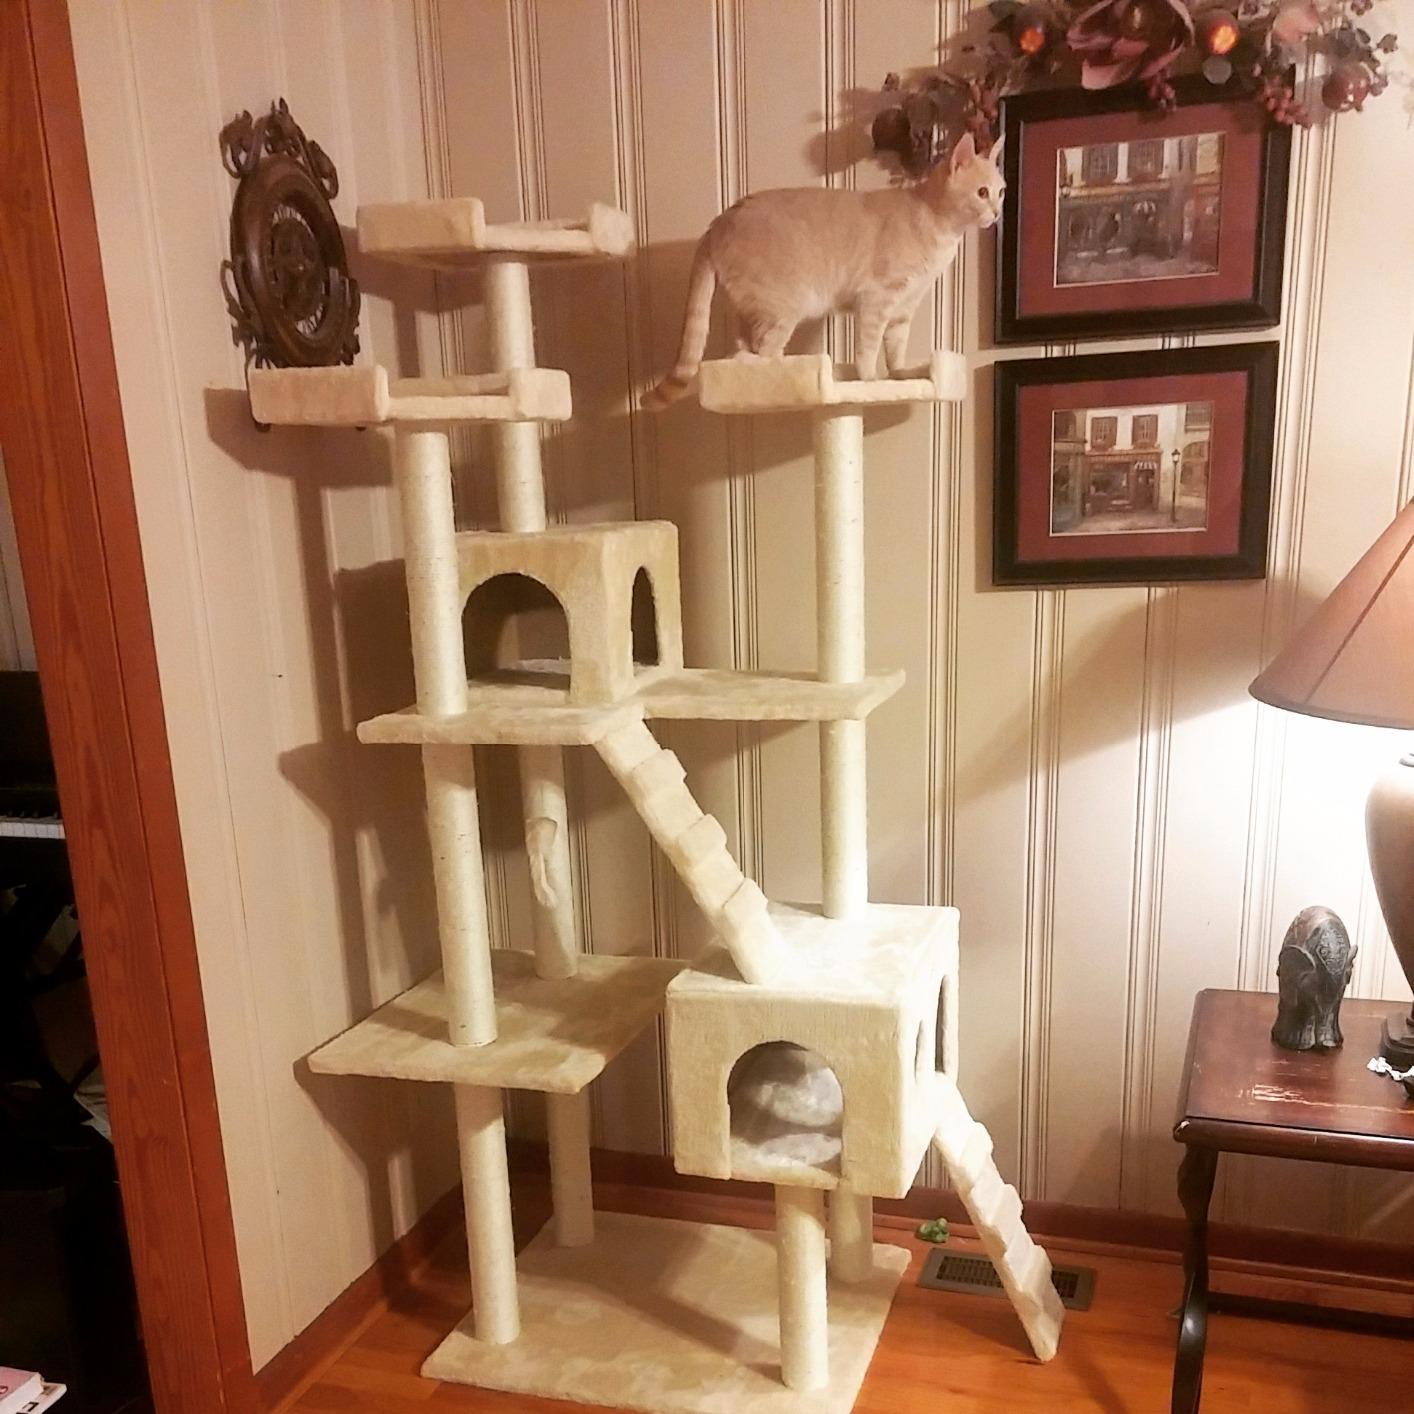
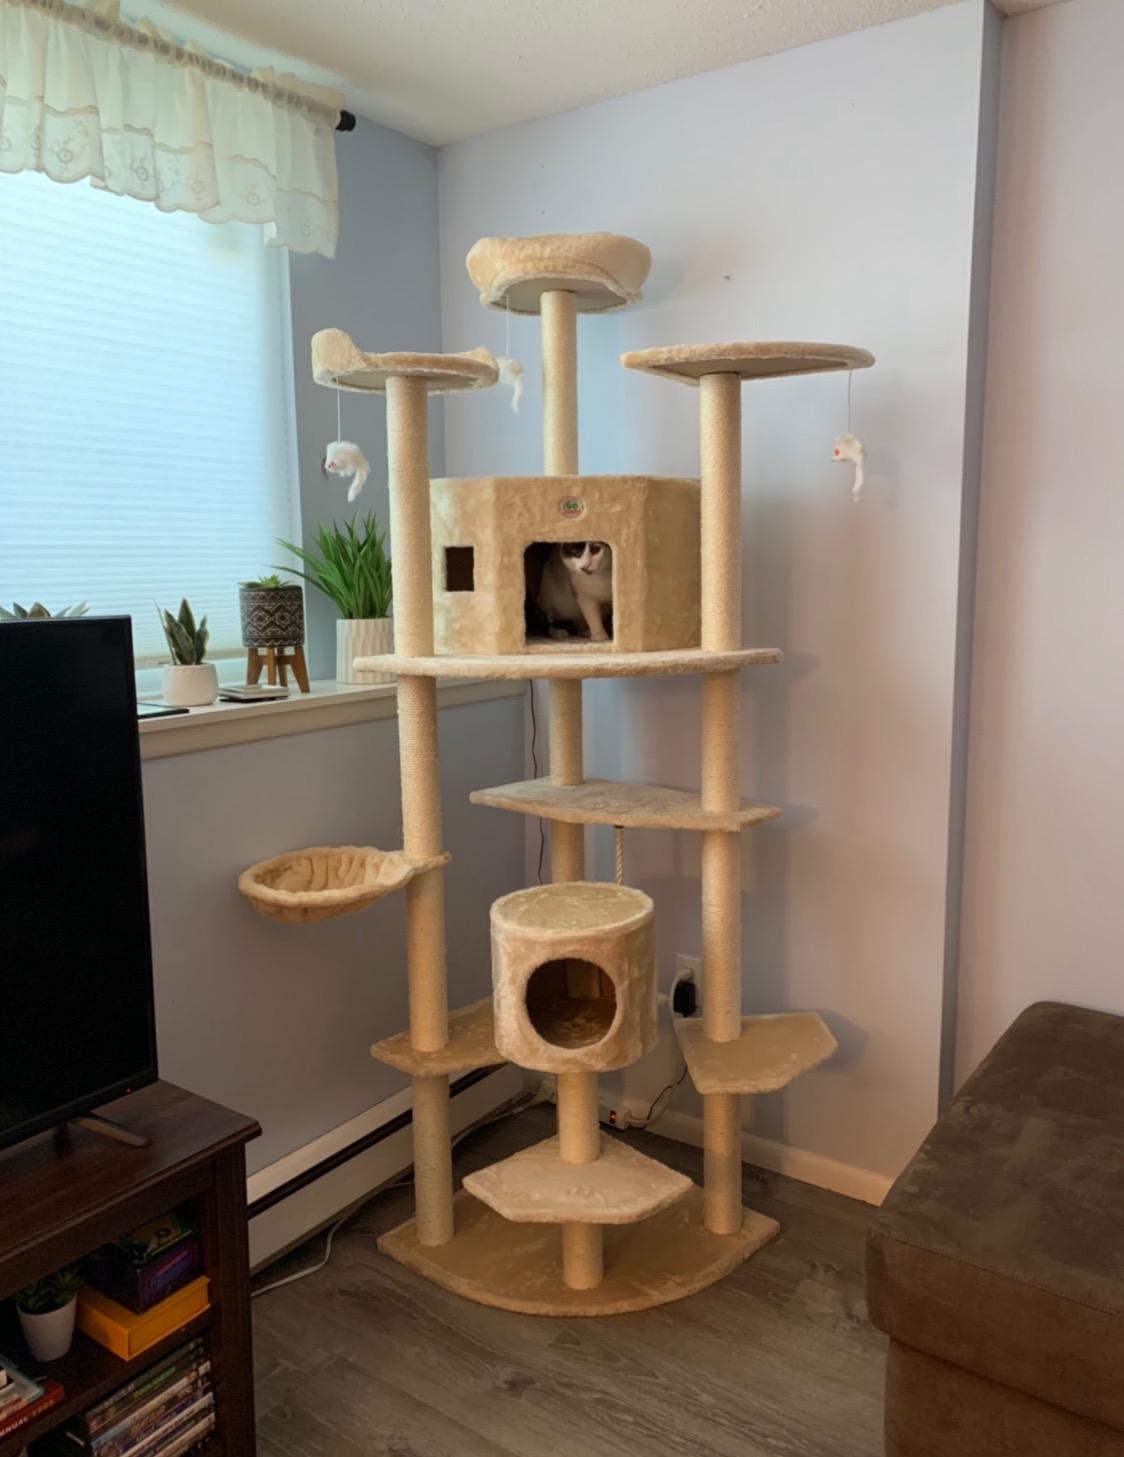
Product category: items_cat tree
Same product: no